Air transports of heads of state and government

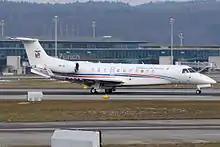
Panama presidential aircraft Embraer ERJ-135BJ Legacy 600.

The government of North Macedonia operated a Learjet 25B and a Learjet 60 in 2015. The planes use their registrations as callsigns.